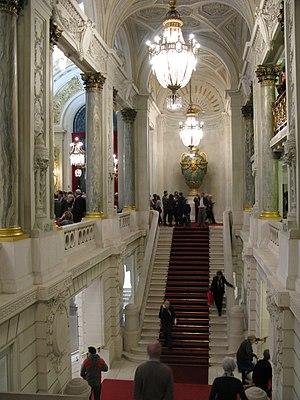
Intérieur de l'opéra de Lille
L’Opéra de Lille est un théâtre d'inspiration néo classique.